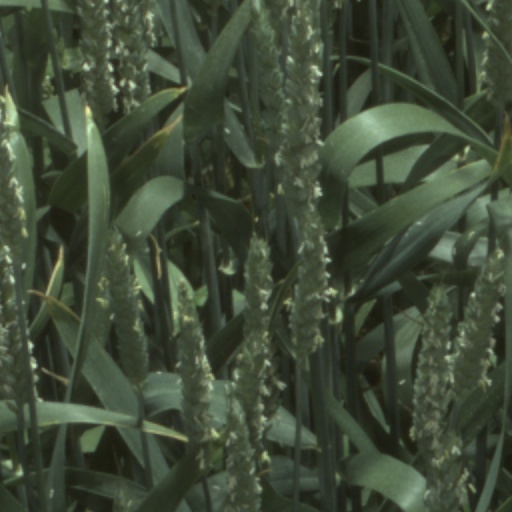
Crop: wheat